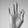
ASL letter: F